Kiko, Crown Princess of Japan

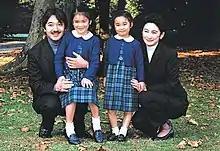
Fumihito and Kiko with their two daughters

Since 1997, Prince Fumihito and Princess Kiko and their children have maintained a principal residence on the grounds of the Akasaka Estate in Motoakasaka, Minato, Tokyo. The couple have three children (two daughters and one son):